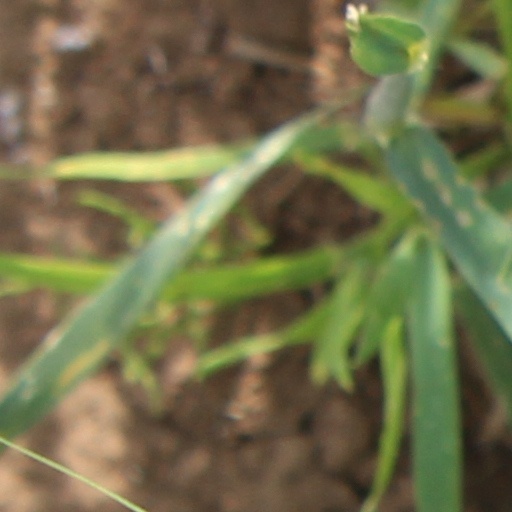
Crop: wheat